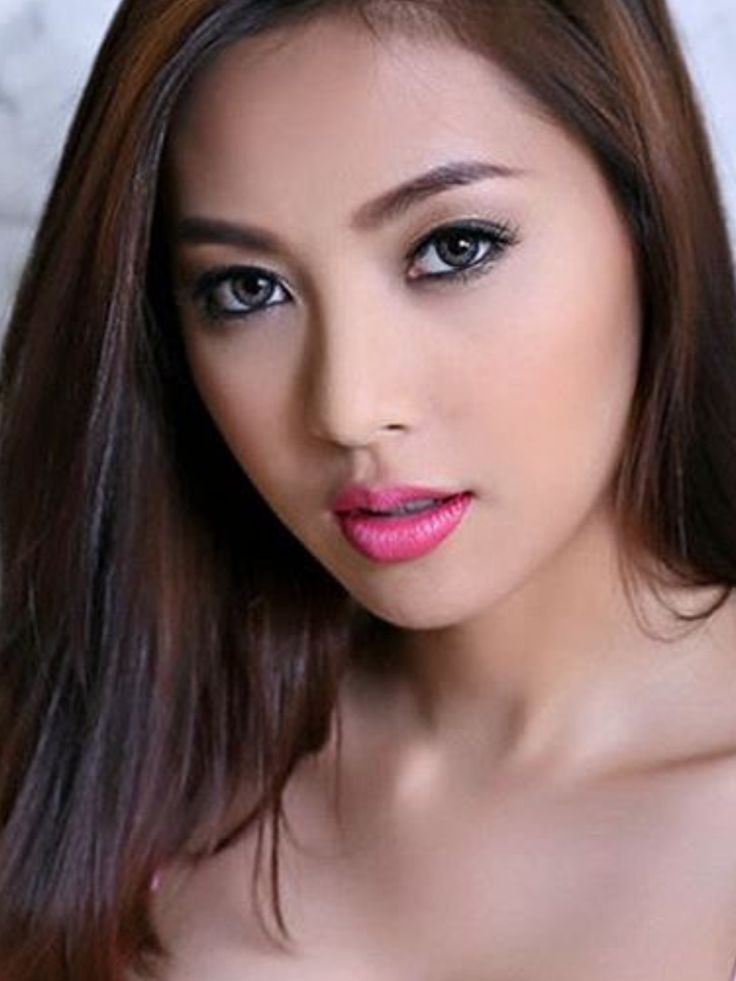
Gender: women